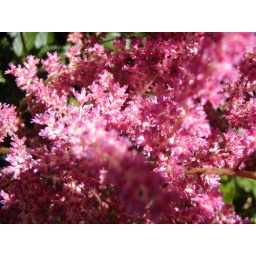
A pink flower in the Botanical Gardens at Christchurch.